Cho Ren Sha 68K

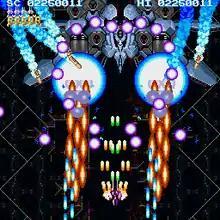
A powered-up ship fighting the boss of the third stage in "Cho Ren Sha 68K"

"Cho Ren Sha 68K" is a vertically scrolling shooter game. The player controls a ship fighting against waves of enemies and bosses. The ship can fire bursts of bullets and bombs capable of damaging enemies on-screen. Destroying an enemy carrier releases a rotating triangle containing three items: a weapon power-up that increases bullet spread, extra bombs, and a shield that protects the player from a single hit. The shield explodes upon contact with enemy fire and destroys weaker enemies. The player can choose any item except one, causing the others to disappear. All three items can be obtained at once if the player enters and stands in the center of the triangle for a short period while dodging enemy projectiles. Upon picking up an item, the player gains a brief invincibility against enemy projectiles or collisions.